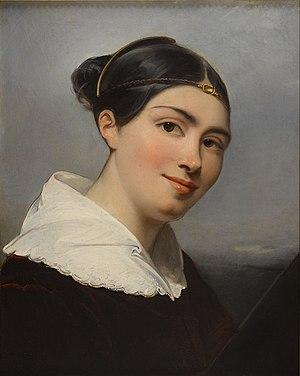
Abel Joseph, comte Hugo, fils aîné du général d’Empire Joseph Léopold Sigisbert Hugo — créé comte, selon la tradition familiale, par Joseph Bonaparte, roi d'Espagne — et de Sophie Trébuchet, est un militaire et essayiste français ainsi que le frère de Victor Hugo.